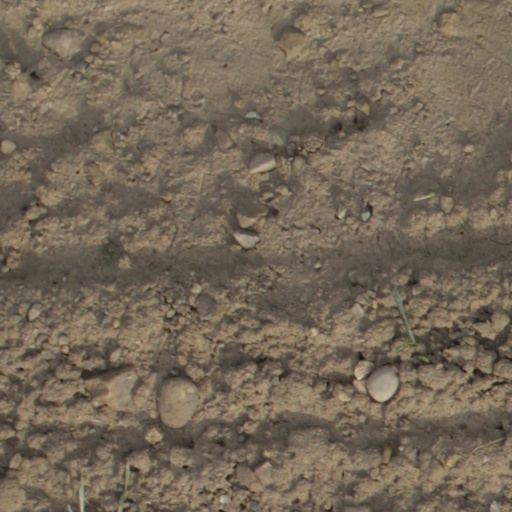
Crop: wheat